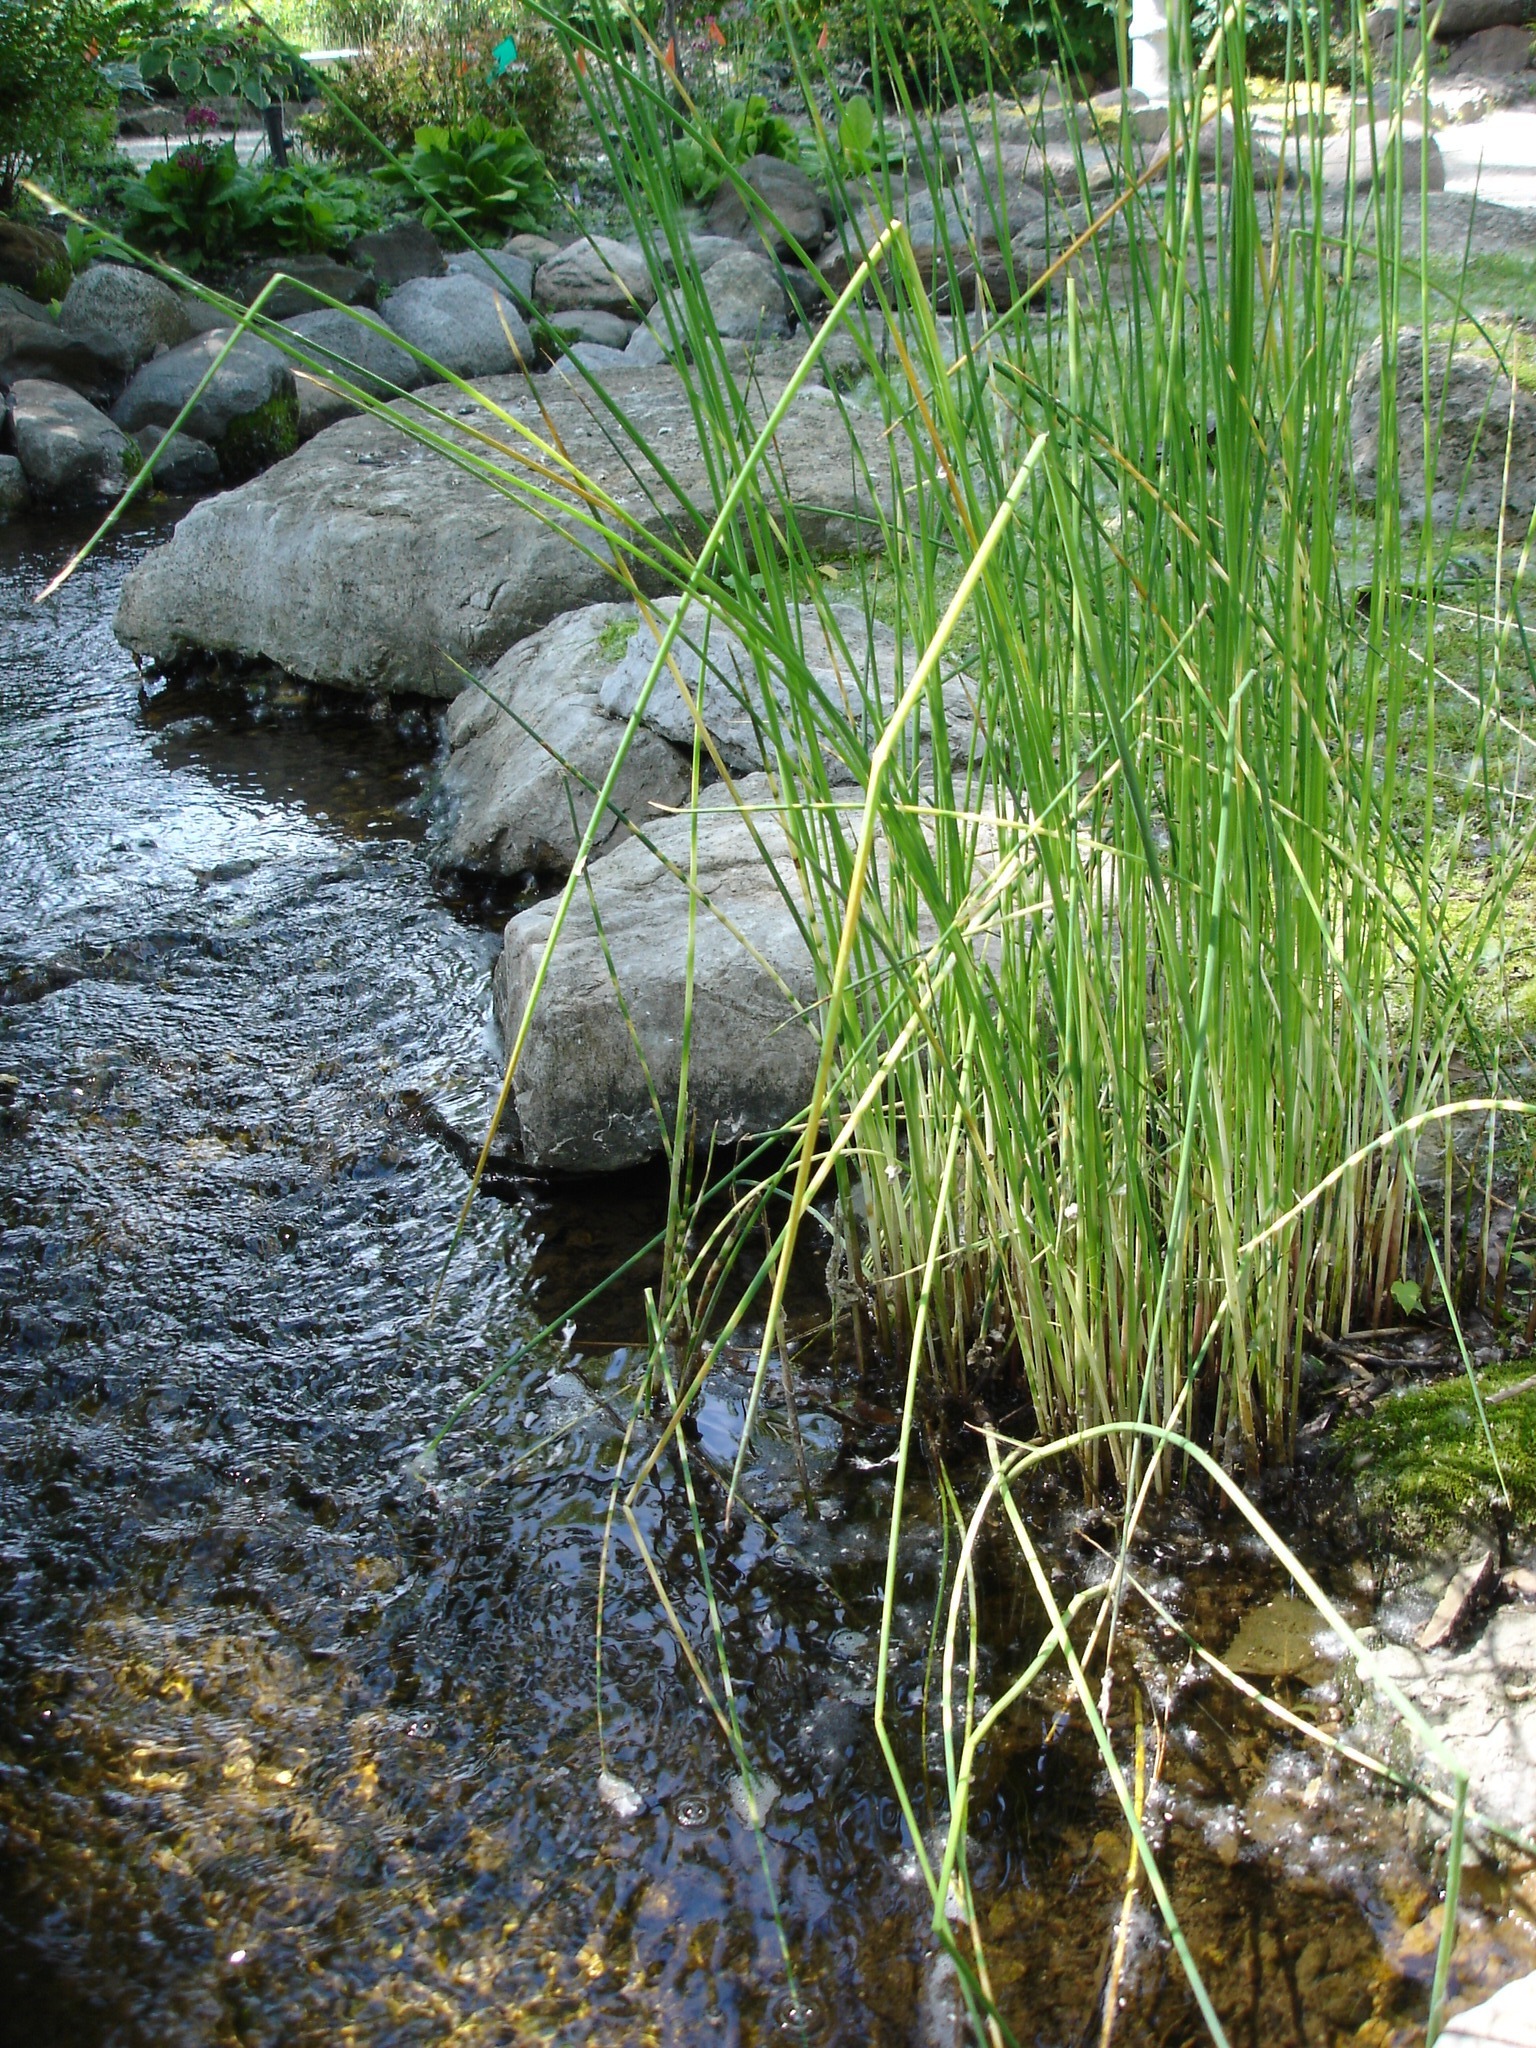
landscape, water, nature, grass, outdoor, creek, wilderness, plant, land, pond, wild, environment, stream, scenic, natural, scenery, bank, vegetation, wetland, watercourse, grasses, grass family, water resources